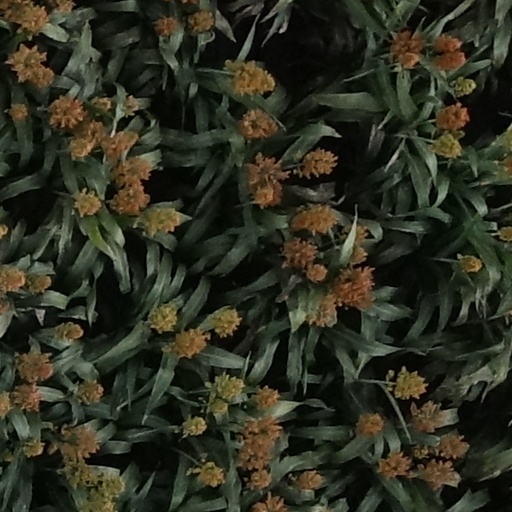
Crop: sorghum